Centro Comercial Aricanduva

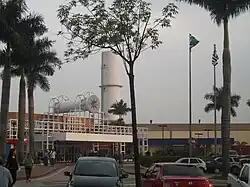
Main entrance to the mall

Centro Comercial Aricanduva, also known as Shopping Aricanduva, is a shopping mall located in the Aricanduva Avenue, district of Cidade Líder, São Paulo. Its slogan is "Gigante como São Paulo", which means "Gigantic like São Paulo."